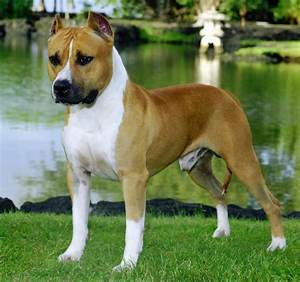
Label: dog